Rezvani Tank

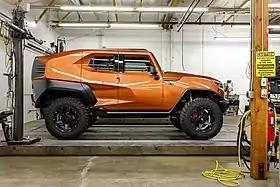
First-generation Rezvani Tank

The Rezvani Tank is a mid-size SUV produced by Rezvani Motors since 2017. It is designed to be a rugged-style SUV for civilian on-road use. The car was designed by Samir Sadikhov.